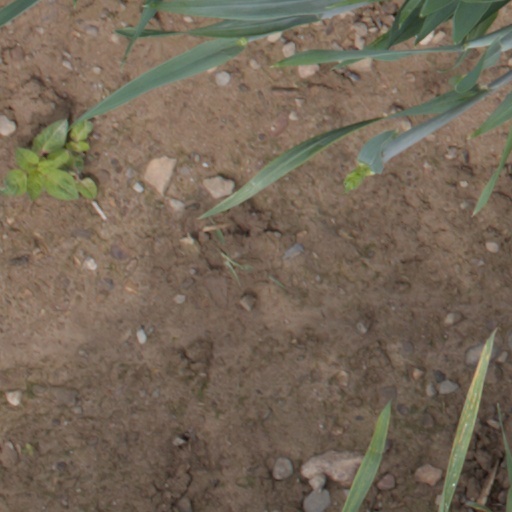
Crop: wheat